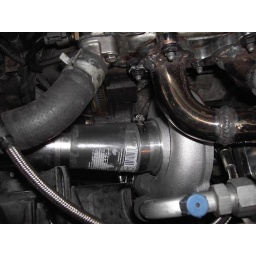
Ethos water bottle adapter FTW!!! The wife leaves starbucks garbage laying around and it became useful.